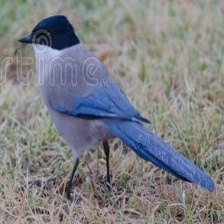
Species: IBERIAN MAGPIE
Scientific name: CYANOPICA COOKI
ImageNet parent category: magpie